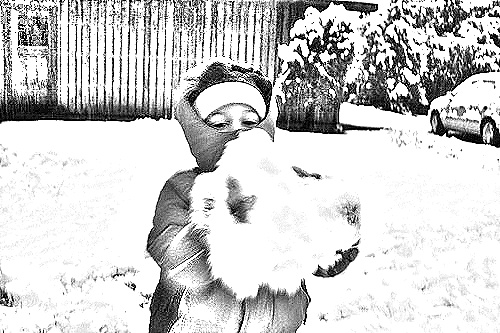
Portrait style: Sketch Portrait